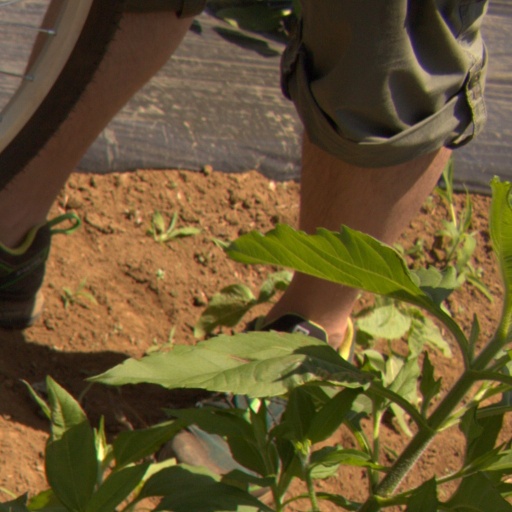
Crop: Jerusalem artichoke